Airport check-in

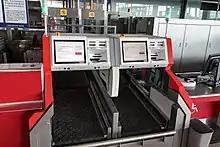
Self-service bag drop counter of Air China at Beijing Capital International Airport Terminal 3

Some airlines have a self-check-in process allowing passengers with bags to check-in at Self Bag Drop machines. Passengers then attach the baggage tag and drop the bag at the baggage drop belt. Passengers without checked luggage can go straight to the lounge (if entitled to lounge access) and check in at the kiosk there using their ePass (a small RFID device only for its premium customers) or proceed straight to the departure gate. Many airlines use electronic check-in such as ePass, mPass, or similar mobile apps, and these applications serve as the boarding pass.